Points North Landing

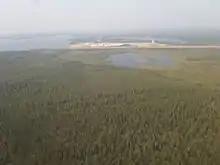
Points North from the air

Points North Landing is a camp settlement in northeastern Saskatchewan, Canada. It is 355 kilometres north-east of La Ronge, on Highway 905 and has an airport and a water aerodrome, with almost daily flights provided by West Wind Aviation and Transwest Air. Gasoline, diesel, mechanics, a lumber yard, and accommodations are available. University of Waterloo student Kenton Carnegie was killed by timber wolves within this region on November 8, 2005.